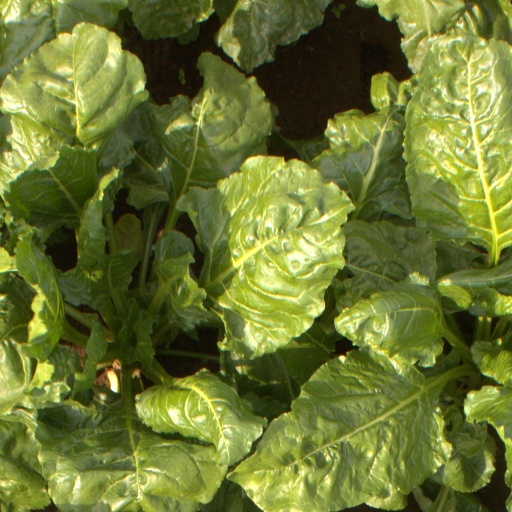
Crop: sugar beet